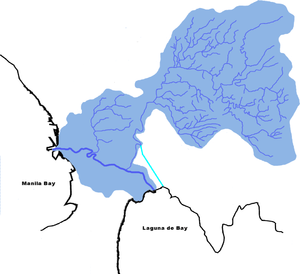
Le Pasig est un fleuve des Philippines qui prend sa source dans la Laguna de Bay et se jette dans la baie de Manille. Long d'environ 25 kilomètres, il coule vers l'ouest en traversant la ville de Manille. Ses affluents sont la Marikina et la San Juan.